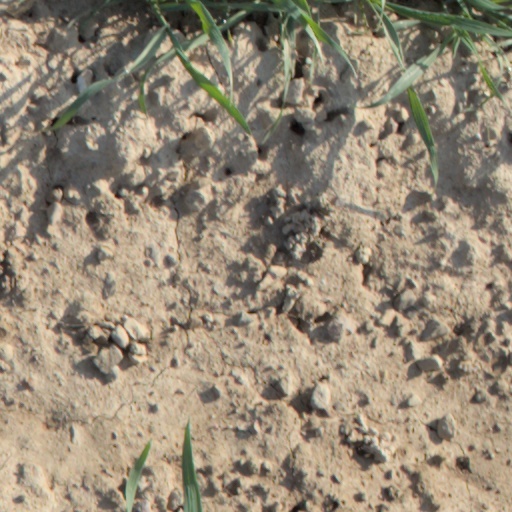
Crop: wheat